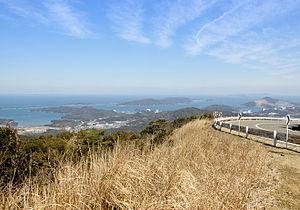
La baie d'Ise est une anse naturelle le long de la côte nippone dans la préfecture d'Aichi et de Mie. Le fleuve Kiso s'y jette.